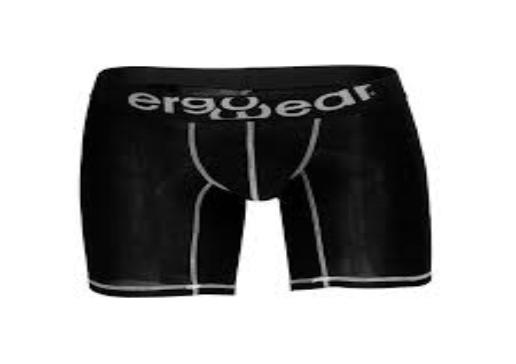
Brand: Ergowear
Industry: Clothes